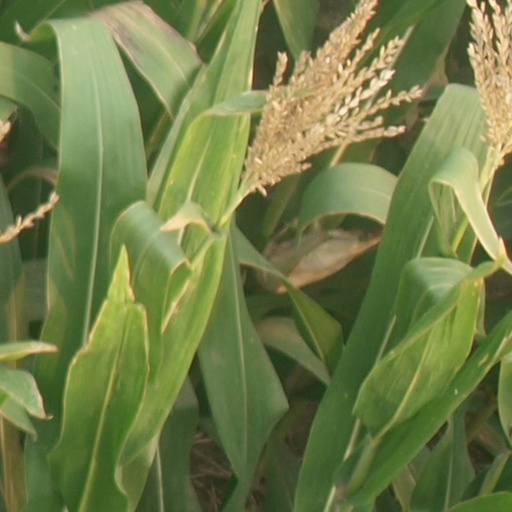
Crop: maize; corn